Thomas Brooks III

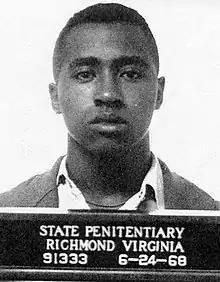
Brooks at the Virginia State Penitentiary in 1968

Thomas Brooks III (born August 8, 1948) is a convicted American murderer and fugitive who is wanted by the Virginia Department of Corrections (VADOC). On April 3, 1968, Brooks and three other teenagers participated in the robbery and murder of a man in Newport News, Virginia. Brooks was convicted as an accomplice to the murder for serving as a lookout and was sentenced to 20 years in prison. In August 1970, Brooks walked away from a prison work crew. He was never recaptured. The case is currently the oldest one on the VADOC's most wanted list.